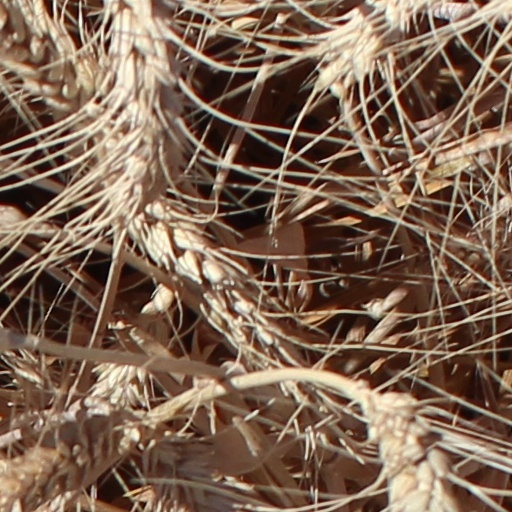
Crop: wheat